Brighton Open Air Theatre

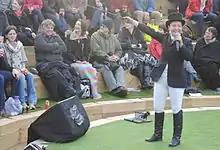
Flick Ferdinando comperes the gala opening

BOAT opened on 9 May 2015, with a gala night, featuring Flick Ferdinando, Nick Pynn, Joanna Neary, Richard Durrant, Simon Evans, Steve Wrigley, Glenn Richardson, Dan Atkinson and the Brighton Early Musical Community Choir (with which Bunting sang). The theatre was formally launched by Adrian's mother, Isobelle Bunting.